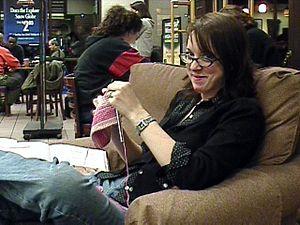
Comme le tissage, le tricot est une technique utilisée pour fabriquer une étoffe à partir d'un fil. Le tricot est constitué de boucles, appelées mailles, passées l'une dans l'autre. Les mailles actives sont tenues sur des aiguilles jusqu'à ce qu'elles puissent être bloquées par le passage d'une nouvelle maille à travers elles.